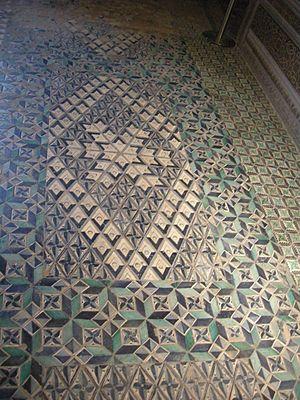
Les appartements Borgia sont une série de six pièces monumentales dans le Palais apostolique du Vatican. Elles font maintenant partie de l'accès aux Musées du Vatican où est hébergée en partie, depuis 1973, la Collection d'Art religieux moderne. Les pièces des appartements Borgia ont été créées comme la résidence privée du pape Alexandre VI et sa famille. Elles sont décorées avec une extraordinaire série de fresques de Bernardino Pinturicchio et ses adjoints réalisées entre 1492 et 1494. Après la mort du pape, les appartements ont été abandonnés. Ils sont ouverts au public depuis la fin du XIXᵉ siècle.